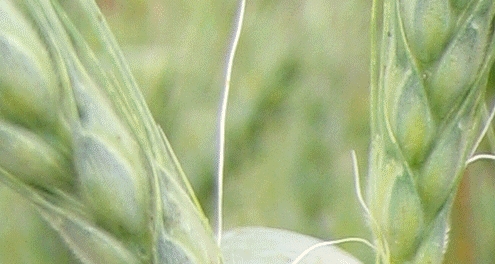
Label: Wheat___Brown_Rust